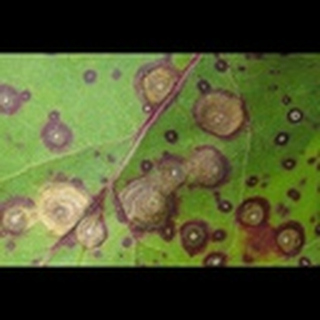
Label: cotton_target_spot